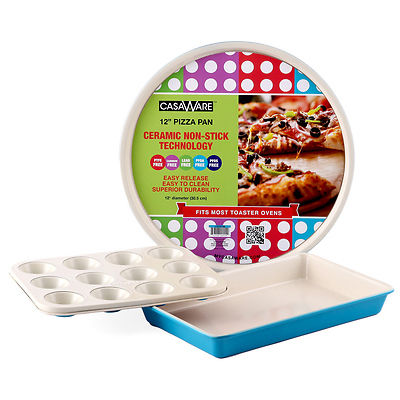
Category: toaster